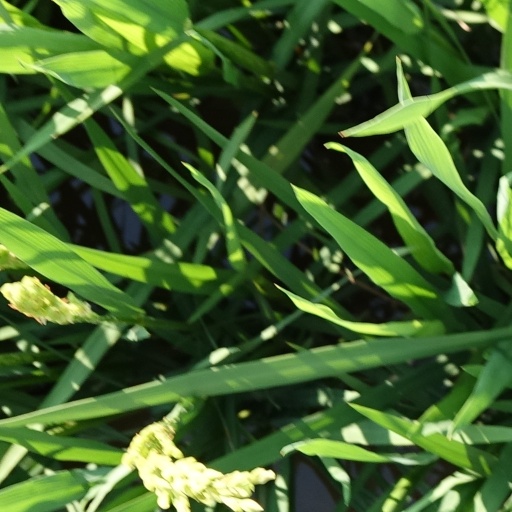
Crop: rice